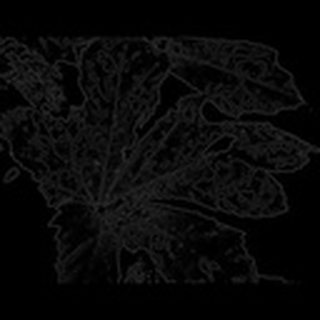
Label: cotton_powdery_mildew